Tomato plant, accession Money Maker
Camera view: horizontal (90 deg, fisheye); turntable rotation: 300 degrees
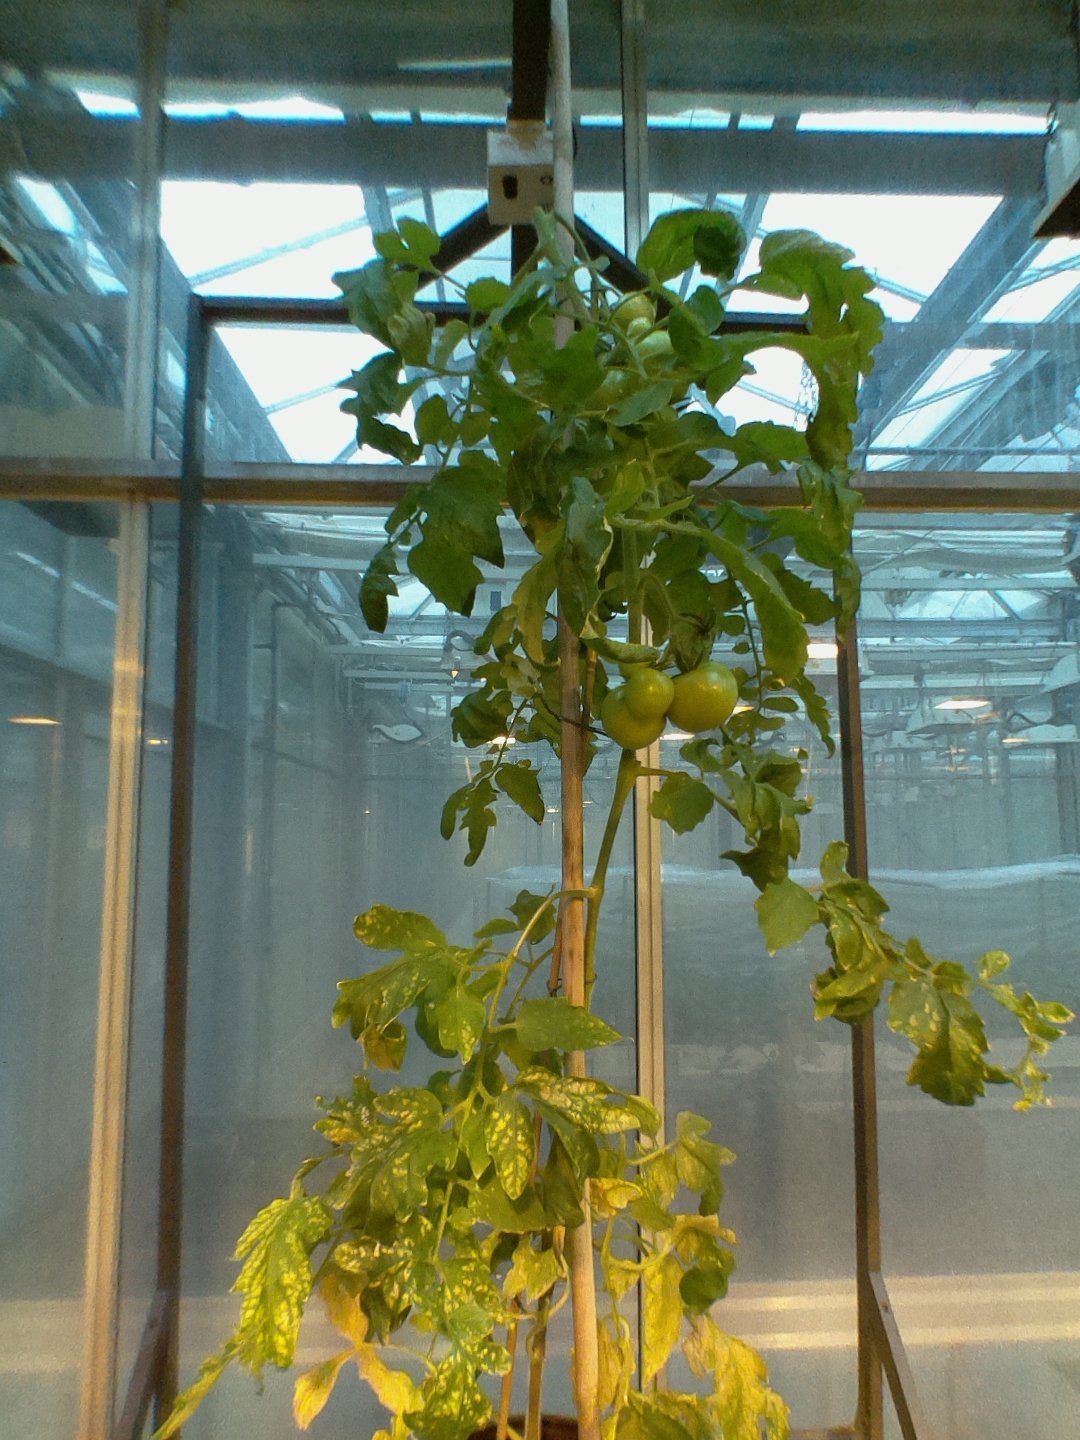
BBCH growth stage 77: 70%-80% of final fruit size